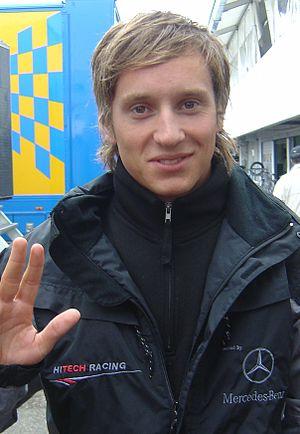
Renger Van der Zande, né le 16 février 1986 à Dodewaard, est un pilote automobile néerlandais.